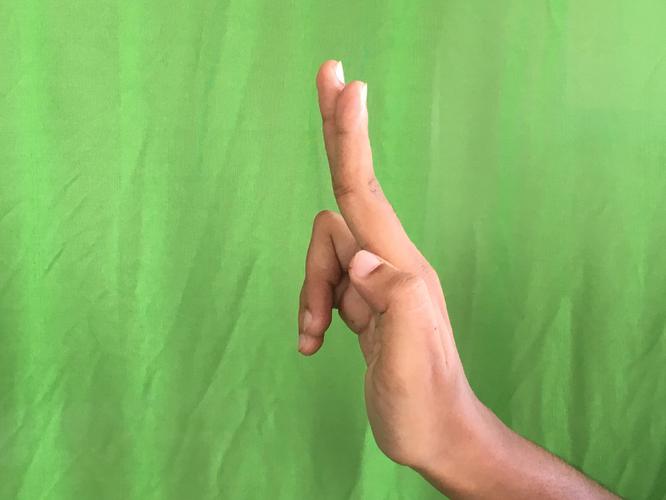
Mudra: Ardhapathaka
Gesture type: single_hand